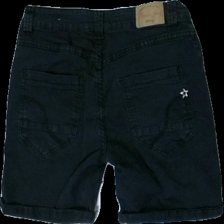
View: back
Type: Shorts
Category: Ladies
Brand: Not in the list
Brand text on label: Place du jour
Colors: Black
Material: unknown
Cut: Regular
Size: 36
Price range: 100-150
Recommended usage: Reuse
Description: Black short